Czochralski method

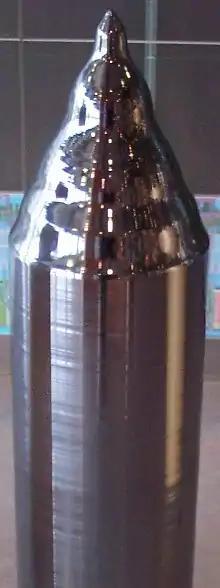
Crystal of Czochralski-grown silicon

Semiconductor-grade silicon (only a few parts per million of impurities) is melted in a crucible at , usually made of high-purity quartz. The crucible receives a "charge" consisting of high-purity polysilicon. Dopant impurity atoms such as boron or phosphorus can be added to the molten silicon in precise amounts to dope the silicon, thus changing it into p-type or n-type silicon, with different electronic properties. A precisely oriented rod-mounted seed crystal is dipped into the molten silicon. The seed crystal's rod is slowly pulled upwards and rotated simultaneously. By precisely controlling the temperature gradients, rate of pulling and speed of rotation, it is possible to extract a large, single-crystal, cylindrical ingot from the melt. Occurrence of unwanted instabilities in the melt can be avoided by investigating and visualizing the temperature and velocity fields during the crystal growth process. This process is normally performed in an inert atmosphere, such as argon, in an inert chamber, such as quartz. The quartz crucible is normally discarded after the process is terminated which normally happens after a single ingot is produced in what is known as a batch process, but it is possible to perform this process continuously, as well as with an applied magnetic field.